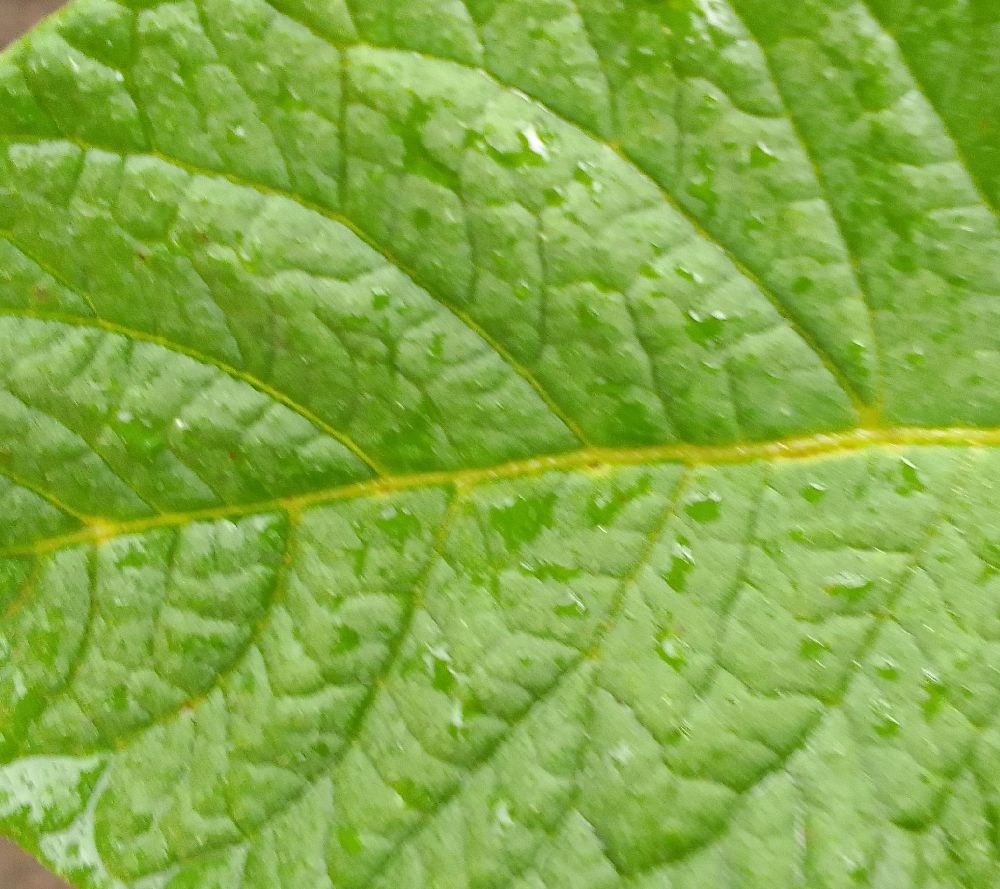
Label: Healthy